Low-frequency radio range

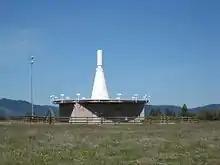
A thin up-pointing white cone with a cylindrical tip, a few meters tall, sits atop an elevated concrete platform, seen against clear blue sky; it is surrounded by a circle of about a dozen small picket-like vertical antennas

From its beginning in the early 1930s, the low-frequency radio was augmented with low-frequency non-directional beacons (NDBs). While the low-frequency radio required a complex ground installation and only a simple AM receiver on board the aircraft, NDB ground installations were simple single-antenna transmitters requiring somewhat more complex equipment on board the aircraft. The NDB's radio emission pattern was uniform in all directions in the horizontal plane. The NDB's on-board receiver was called a radio direction finder (RDF). The NDB-RDF combination allowed pilots to determine the direction of the NDB ground station relative to the direction the airplane was pointing. When used in conjunction with the on board magnetic compass, the pilot could navigate to or from the station along "any" chosen course radiating from the station.